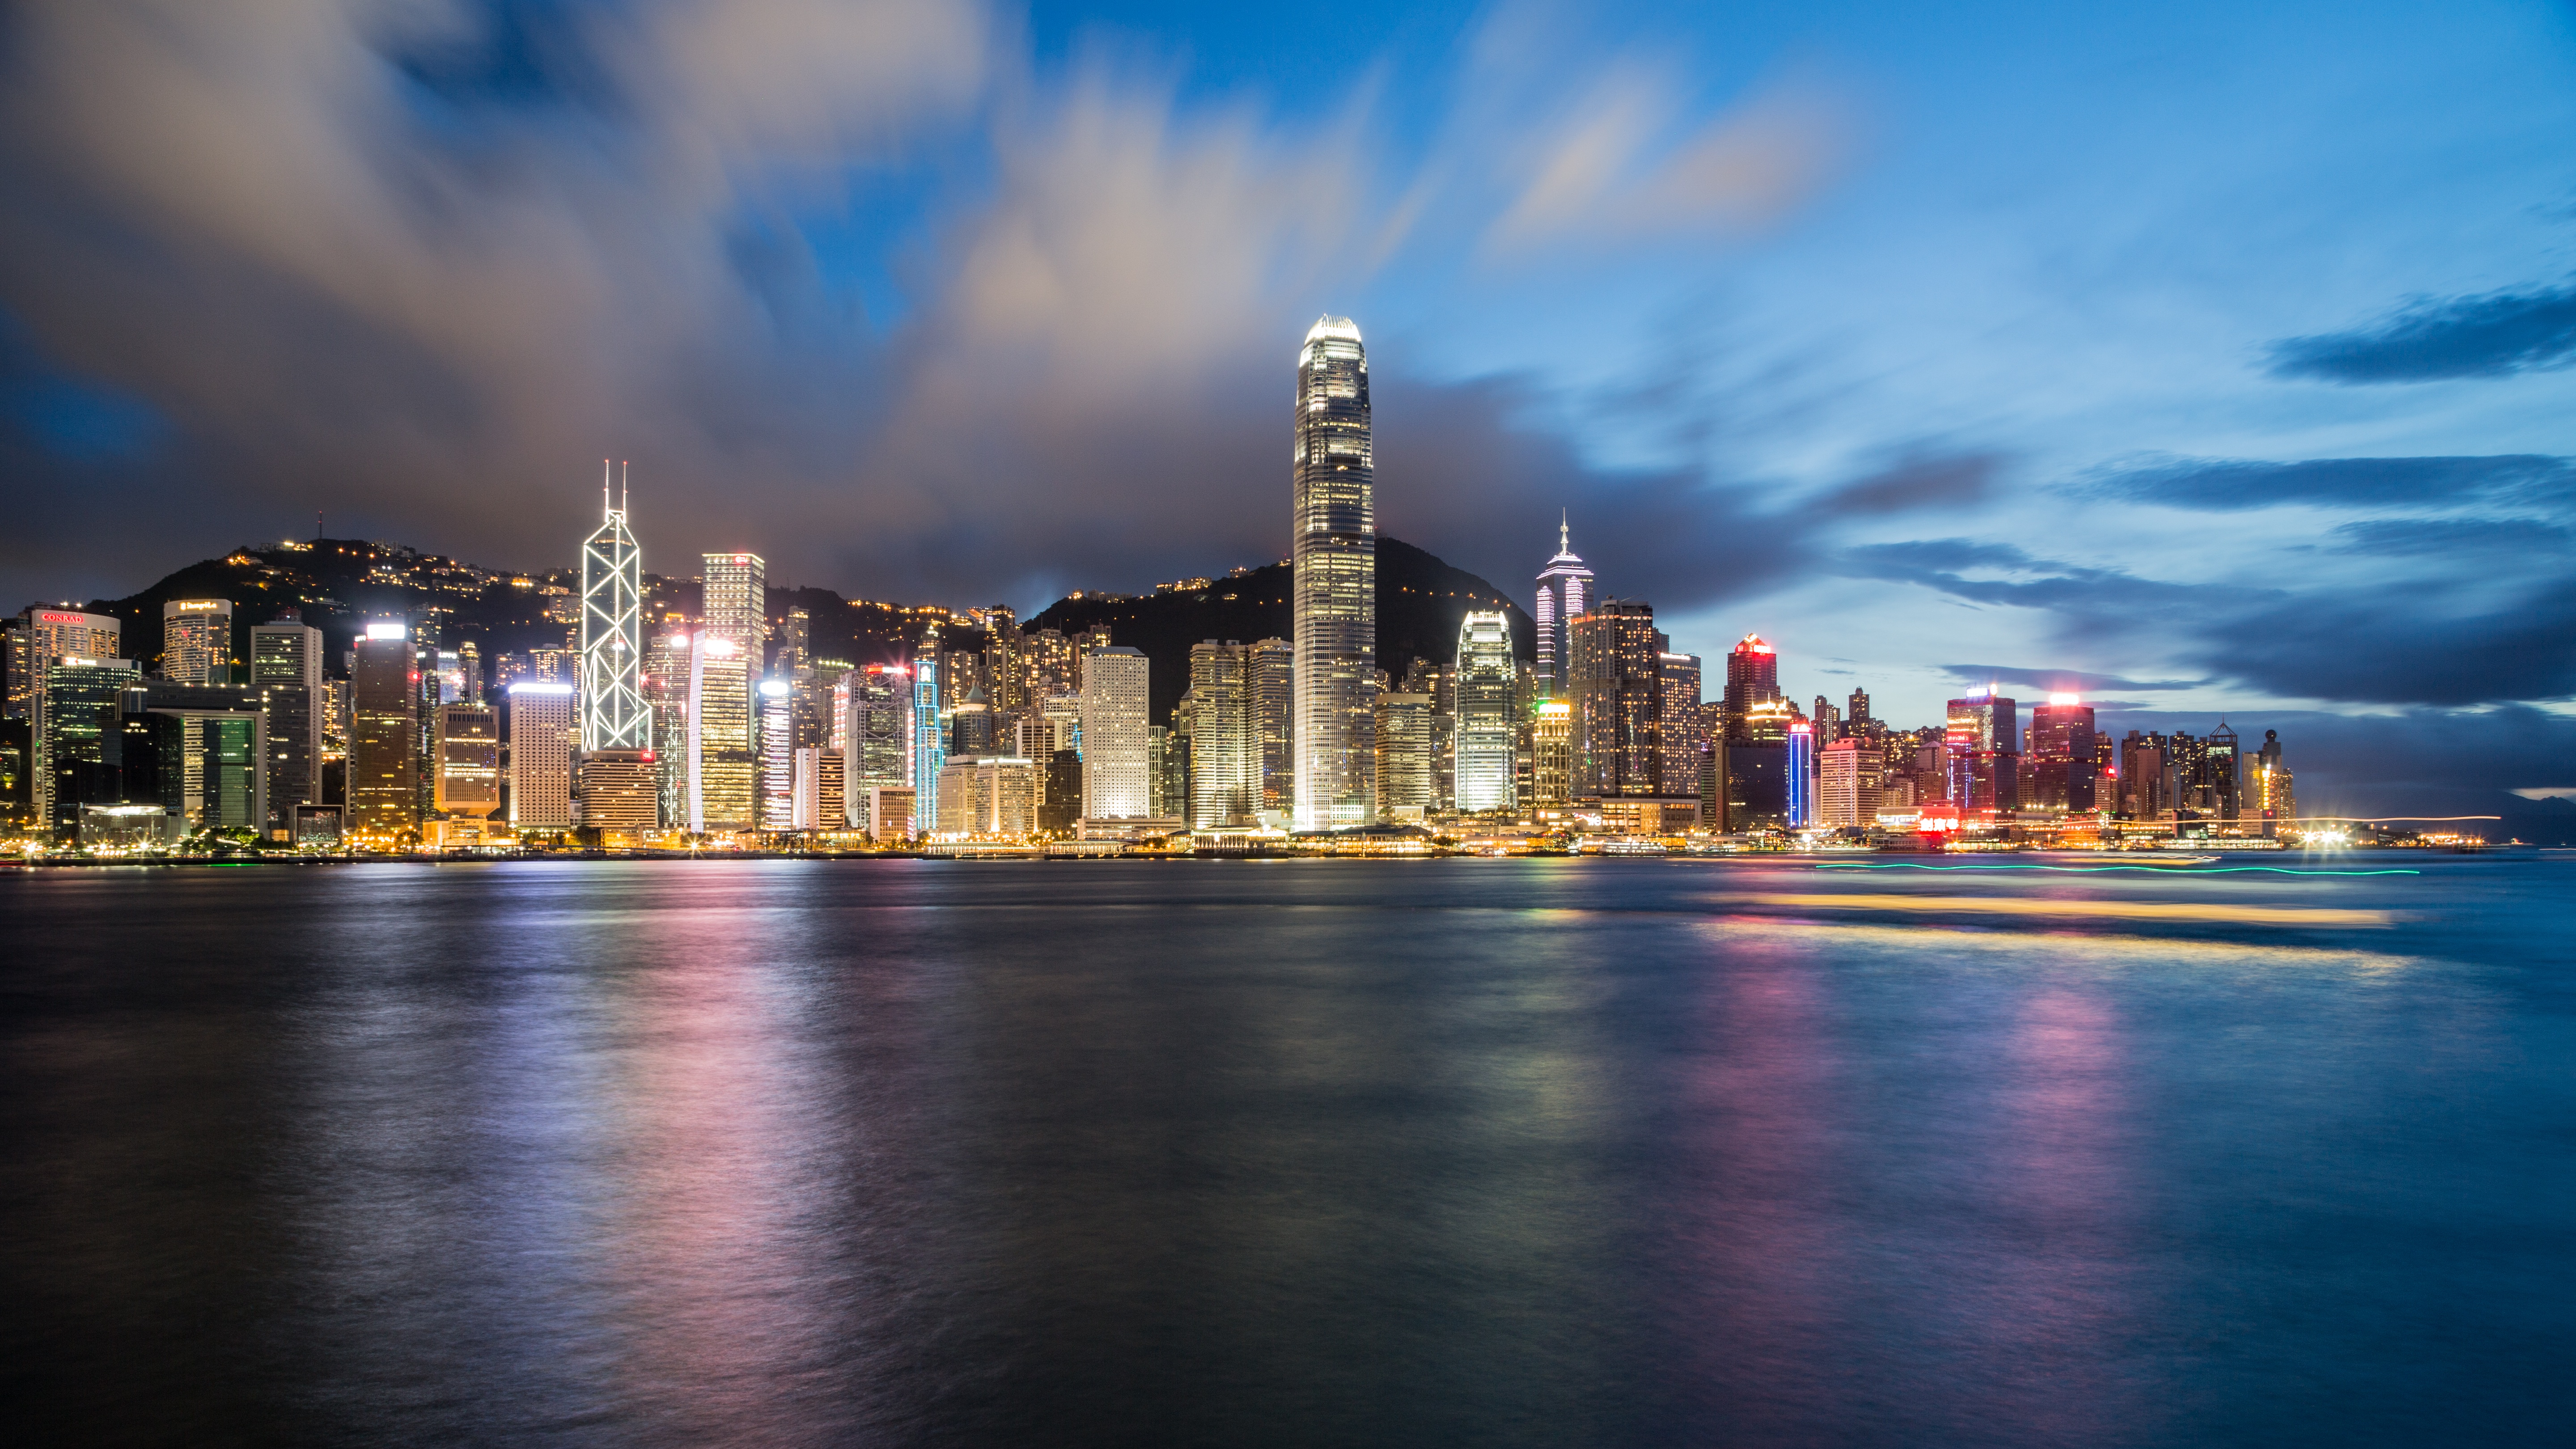
horizon, light, cloud, skyline, night, building, city, skyscraper, cityscape, panorama, downtown, dusk, evening, reflection, landmark, metropolis, urban area, geographical feature, human settlement, metropolitan area